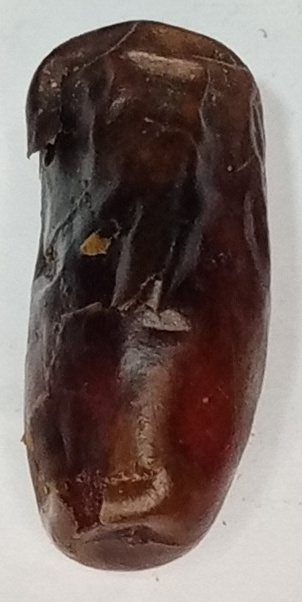
Variety: gajar
Size: medium
Grade: grade-1